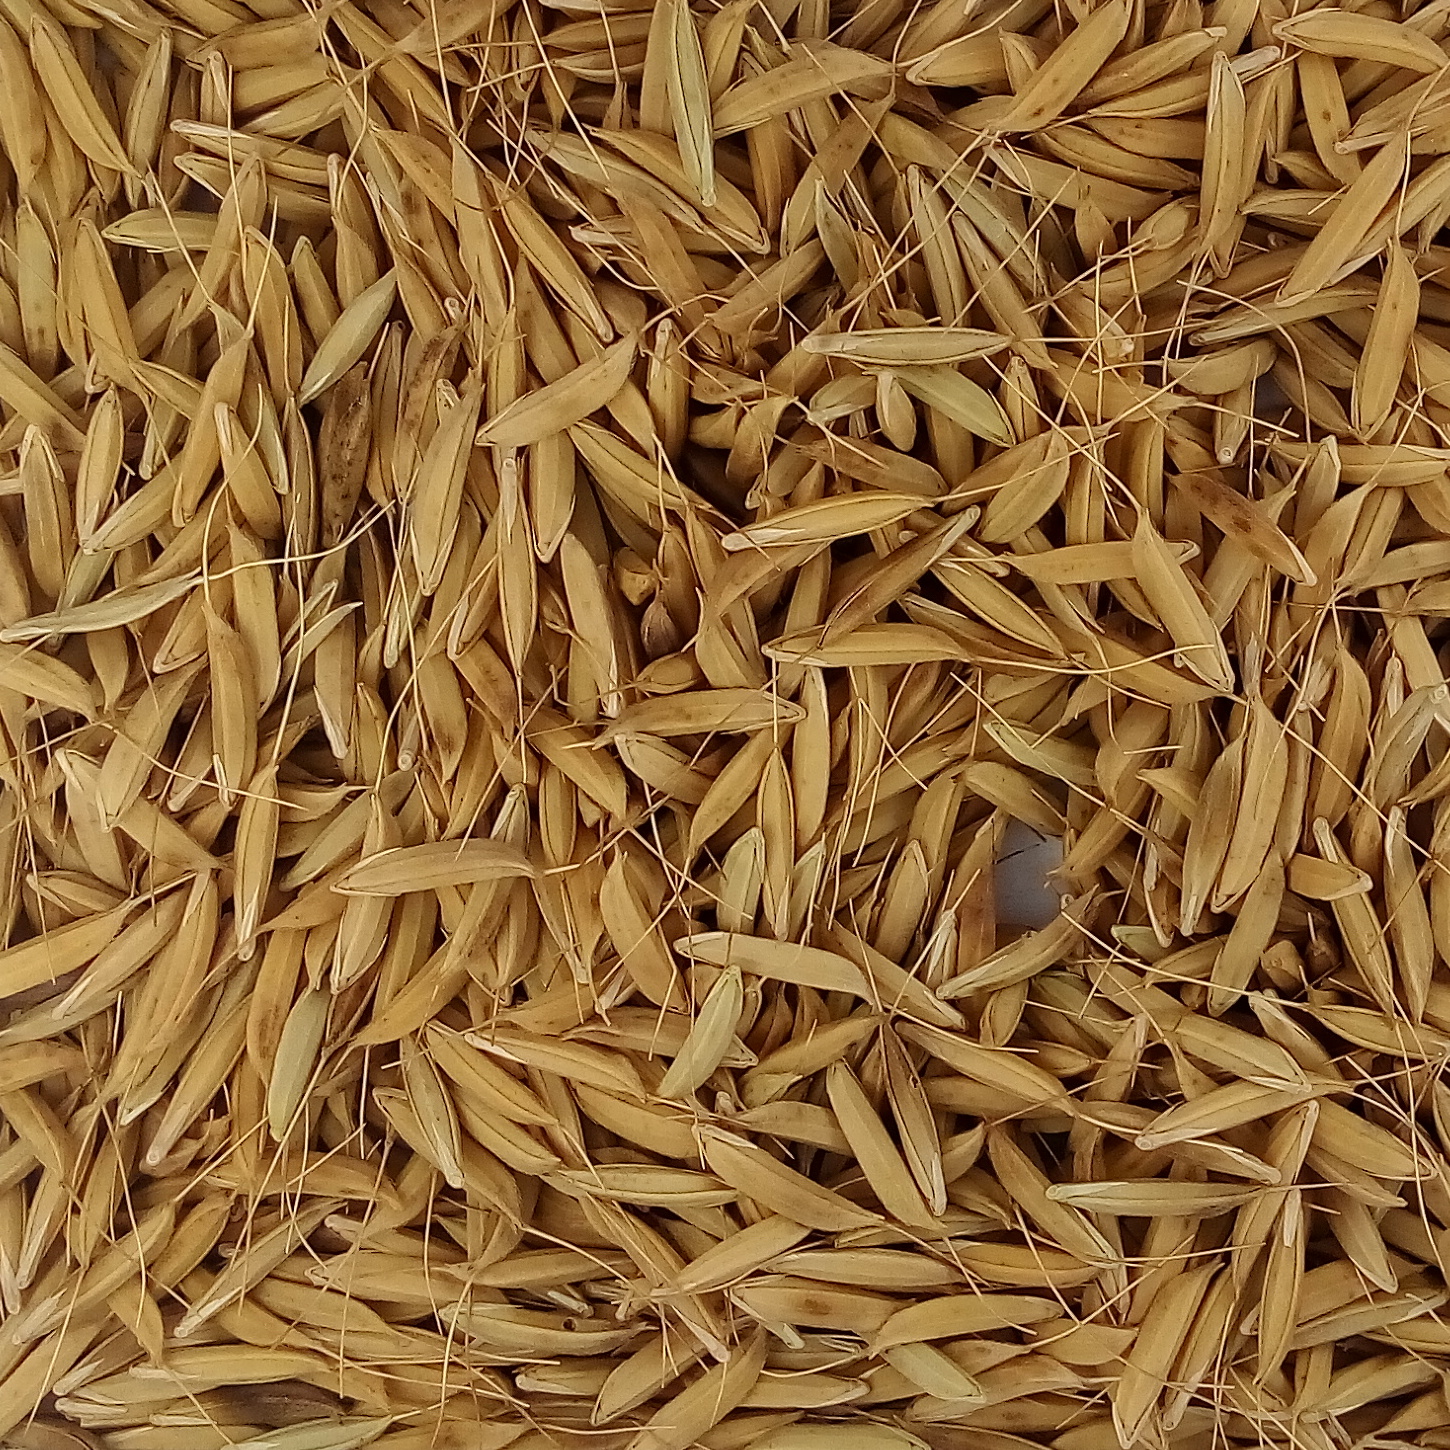
Rice seed variety: CSR_30